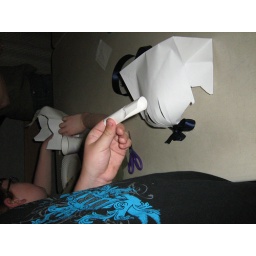
Wigs were made by the children from white paper bags.